History of Thessaloniki

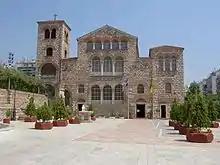
The basilica of Hagios Demetrios, patron saint of the city

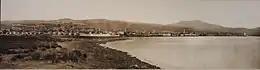
The oldest photograph of Thessaloniki, 1863

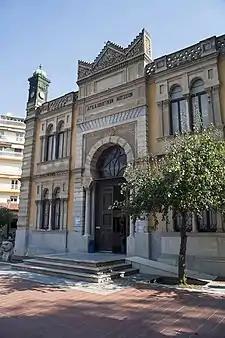
View of the Yeni (New) Mosque, built during the late Ottoman period for the Dönmeh community

When the Roman Prefecture of Illyricum was divided between the East and West Roman halves in 379, Thessaloniki became the capital of the new Prefecture of Illyricum (reduced in size). Its importance was second only to Constantinople itself in the neighboring Balkan and Aegean area, while in 390 it was the location of a revolt against the emperor Theodosius I and his Gothic mercenaries. Butheric, their general, together with several of his high officials, were killed in an uprising triggered by the imprisoning of a favorite local charioteer for pederasty with one of Butheric's slave boys. 7,000 - 15,000 of the citizens were massacred in the city's hippodrome in revenge – an act which earned Theodosius a temporary excommunication.